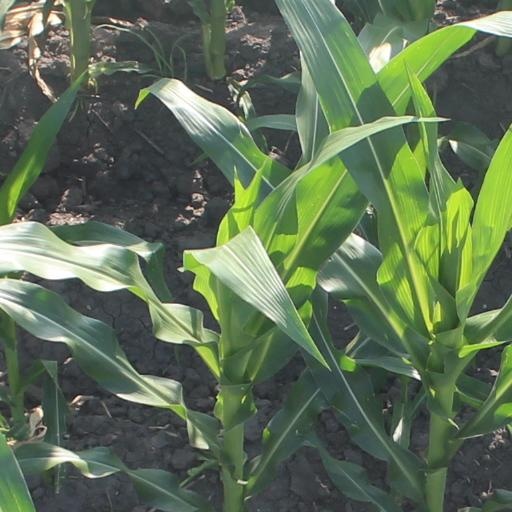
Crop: maize; corn